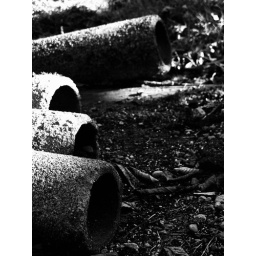
we found all these concrete tubes under the grass when we were building the pond, kinda cool